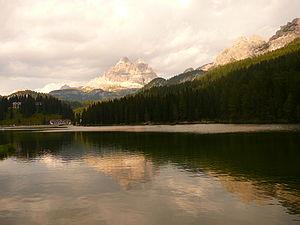
Le lac de Misurina est le plus grand lac naturel de la région du Cadore. Il est situé à 1 754 mètres d'altitude, à Misurina, un hameau de la commune d'Auronzo di Cadore, dans la province de Belluno et la région Vénétie en Italie.